Sieradz railway station

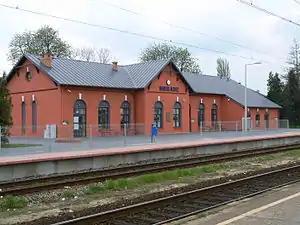
Station's building

Sieradz is a railway station located in the Polish town of Sieradz, in Łódź Voivodeship. It is classified by PKP as a regional station. The station serves mainly regional services between Łódź and Poznań, as well as PKP Intercity trains running between Warsaw and Wrocław. It is also a terminus for ŁKA services running from Łódź Kaliska station.